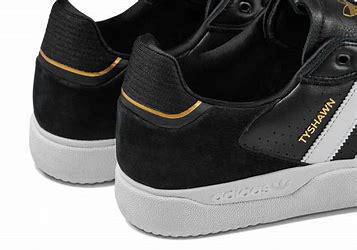
Brand: Adidas
Model: Tyshawn